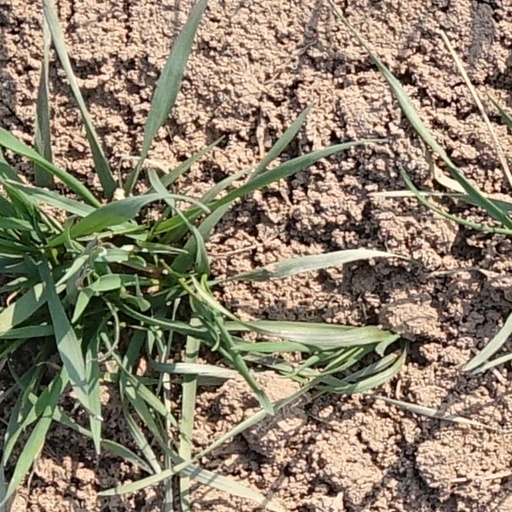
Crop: wheat